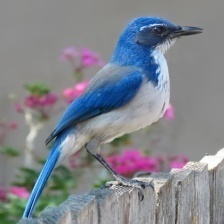
Species: CHARA DE COLLAR
Scientific name: CYANOLYCA ARMILLATA